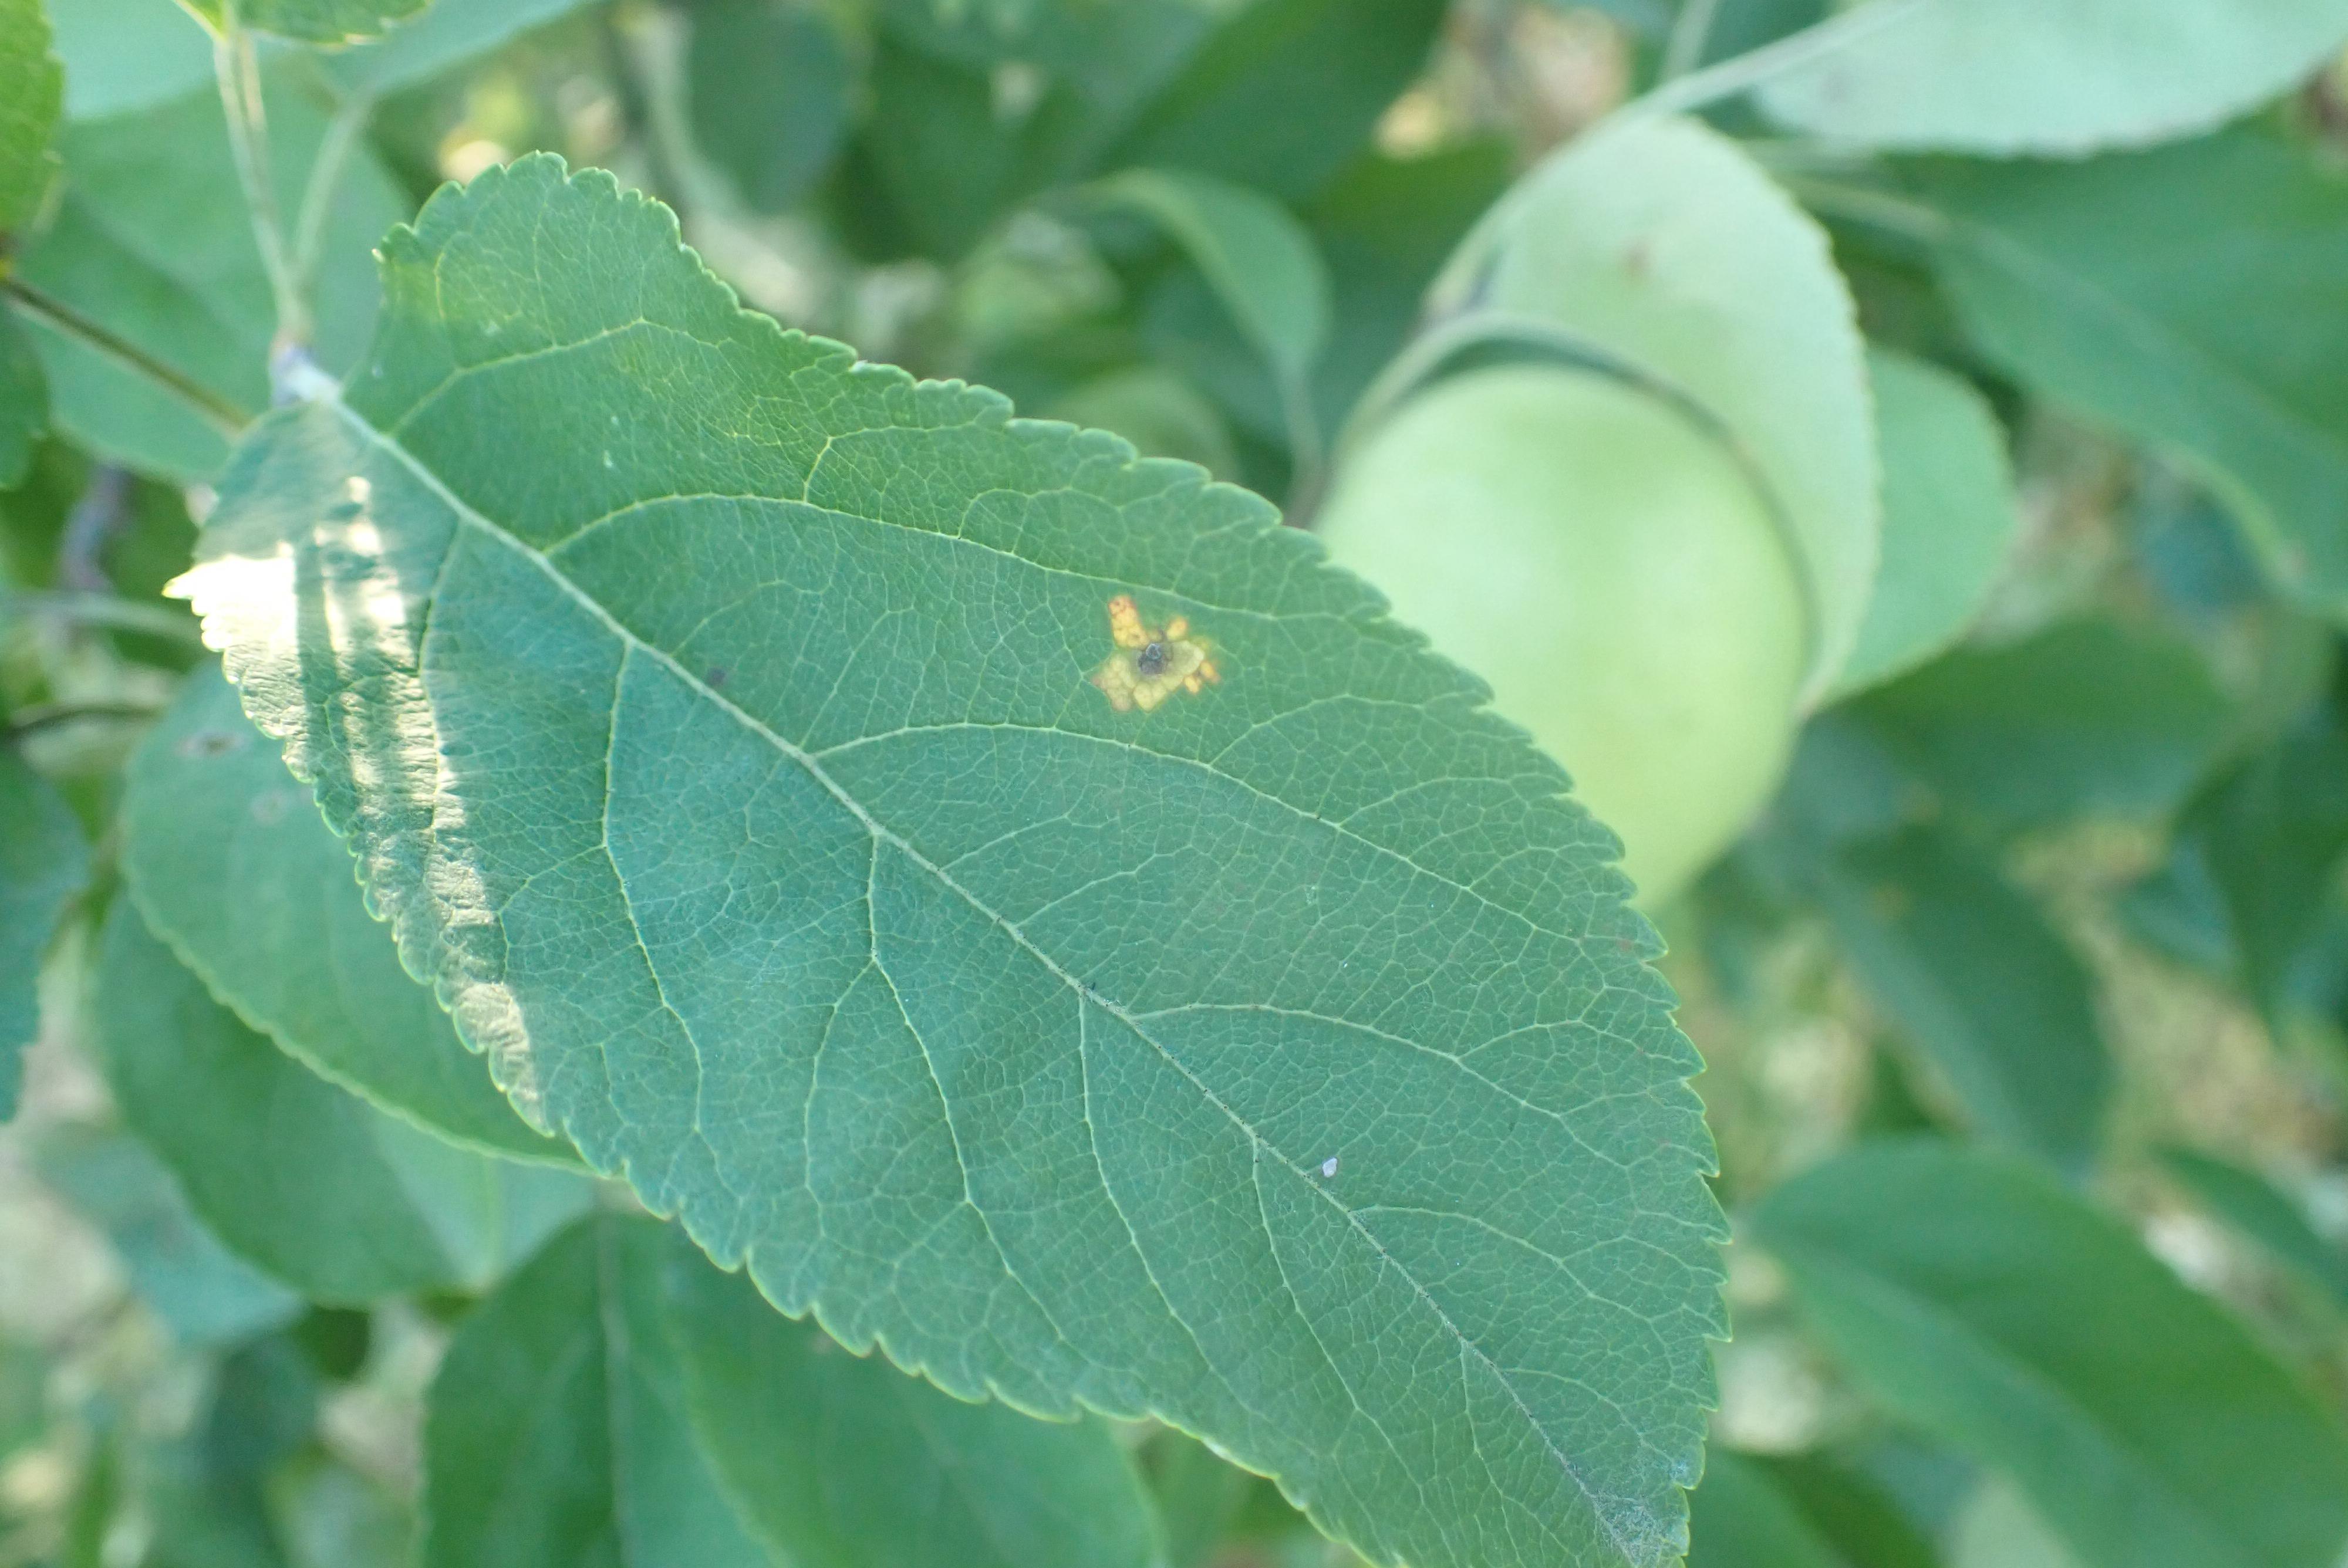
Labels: rust